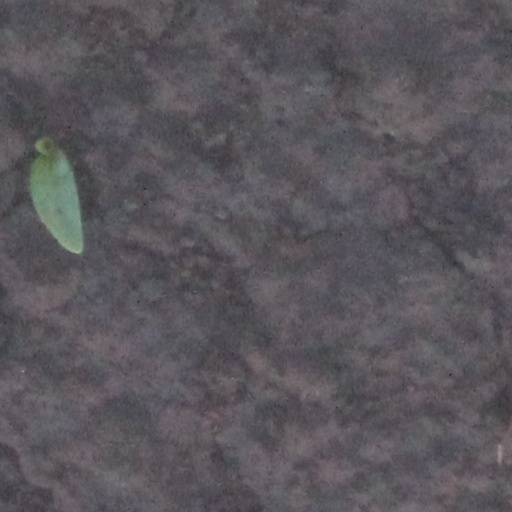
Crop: wheat